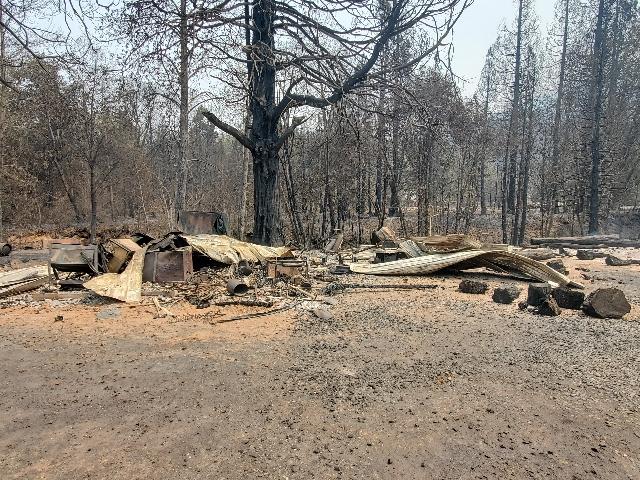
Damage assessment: destroyed